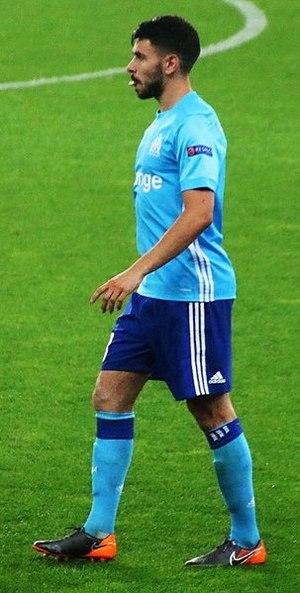
Morgan Sanson, né le 18 août 1994 à Saint-Doulchard dans le Cher, est un footballeur français. Il évolue au poste de milieu de terrain au sein de l'Olympique de Marseille.